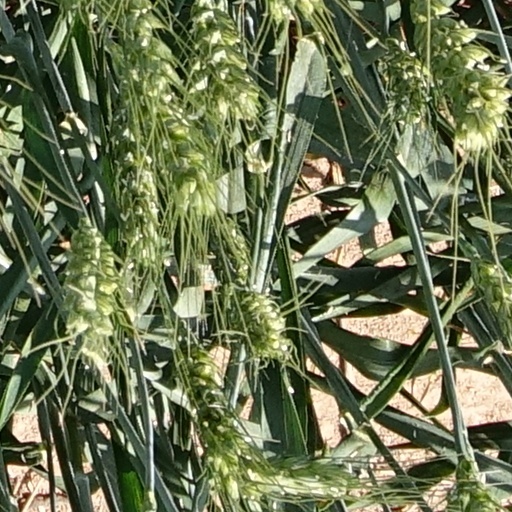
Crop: wheat